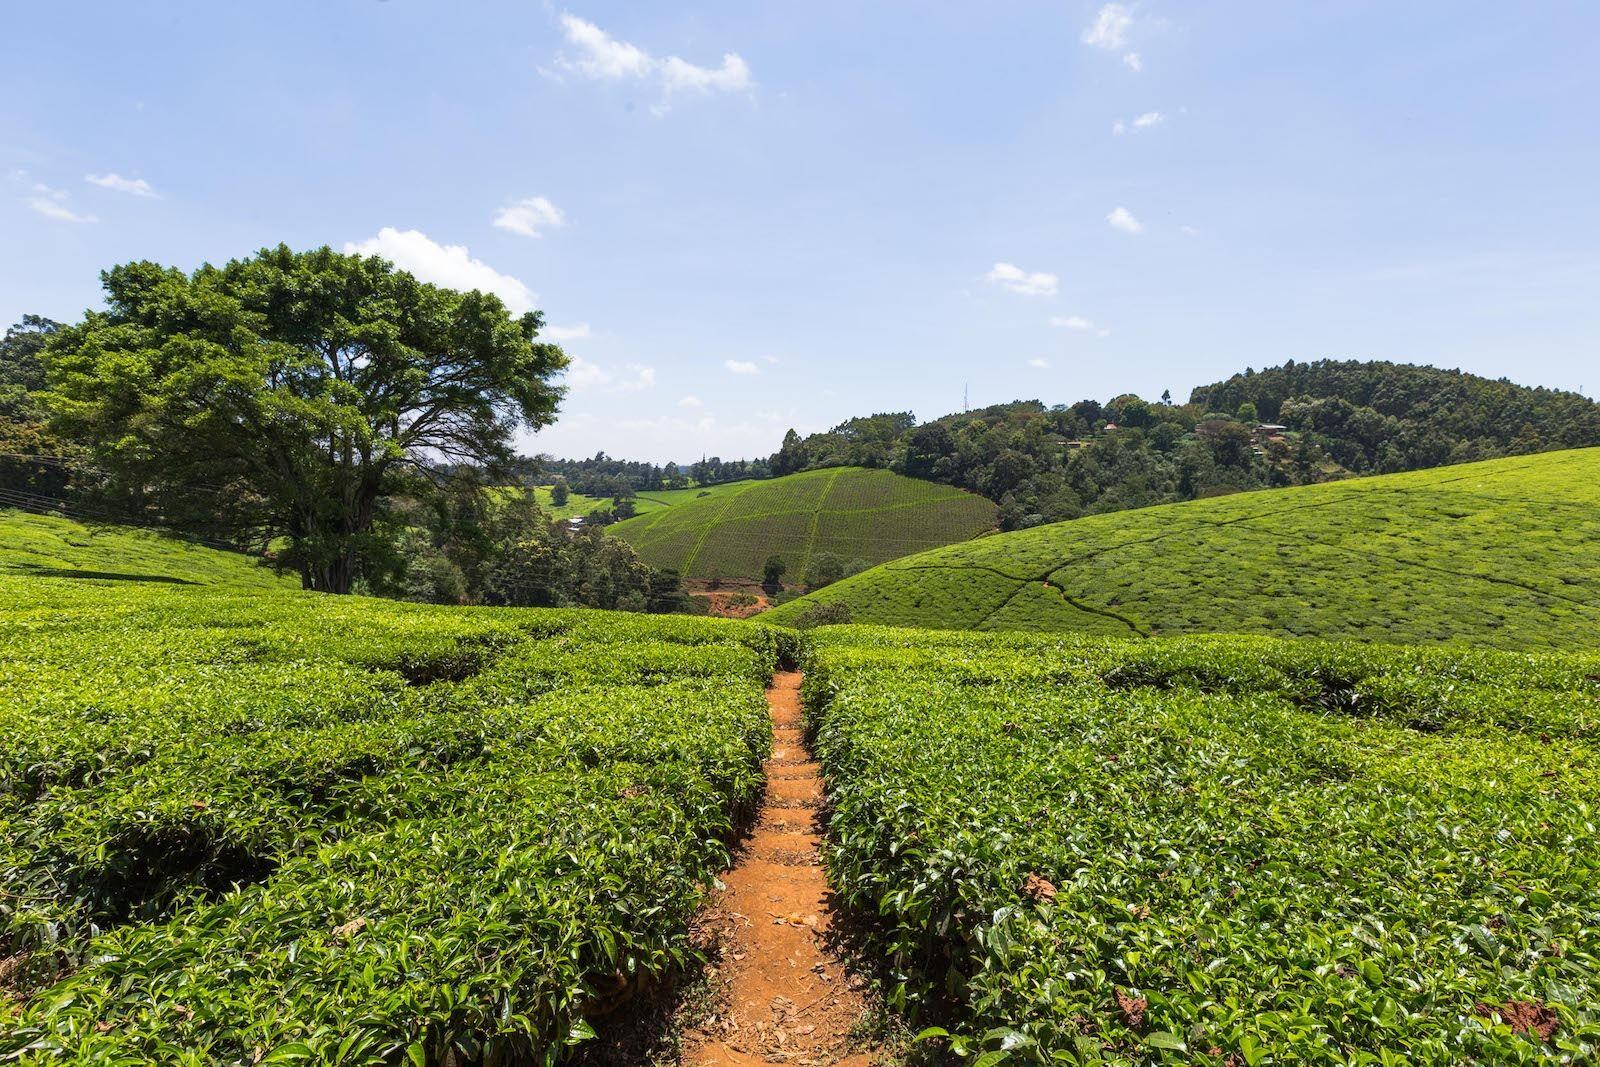
Shamba kubwa la chai lenye rangi ya kijani iliyopandwa kwenye vilima, njia nyembamba yenye udongo mwekundu inakatiza katikati ya mashamba hayo ikielekea mbali, miti mikubwa inaonekana pembezoni ya shamba hilo. Kilimo cha chai ni zao la biashara kwani husaidia kupata maligafi za viwanda.